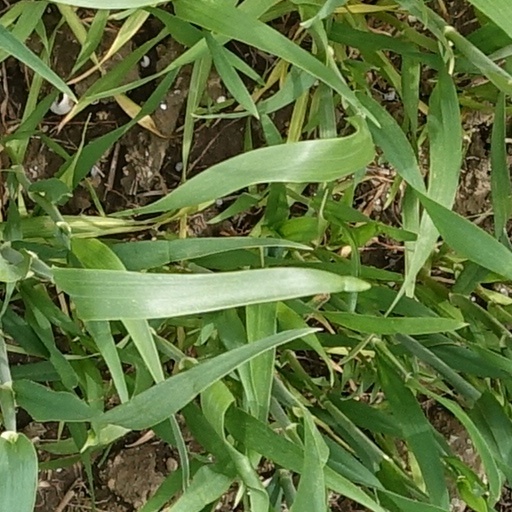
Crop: wheat